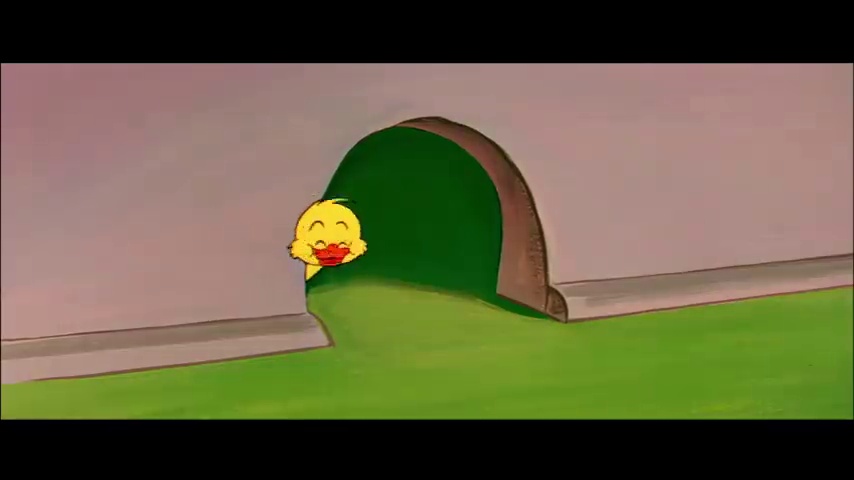
Portrait style: Cartoon Portrait